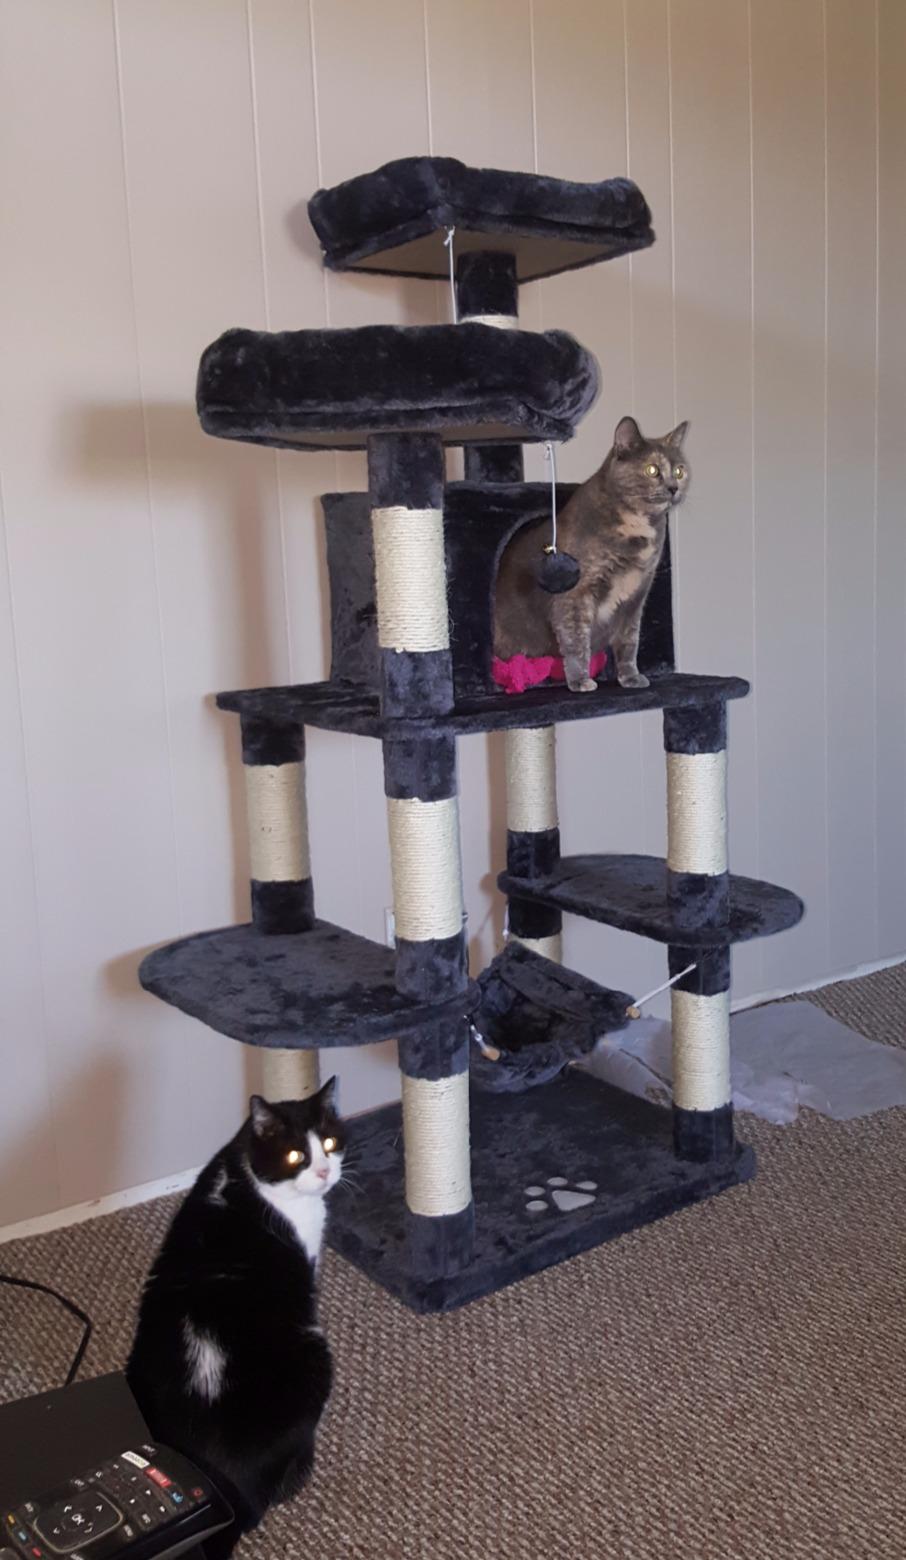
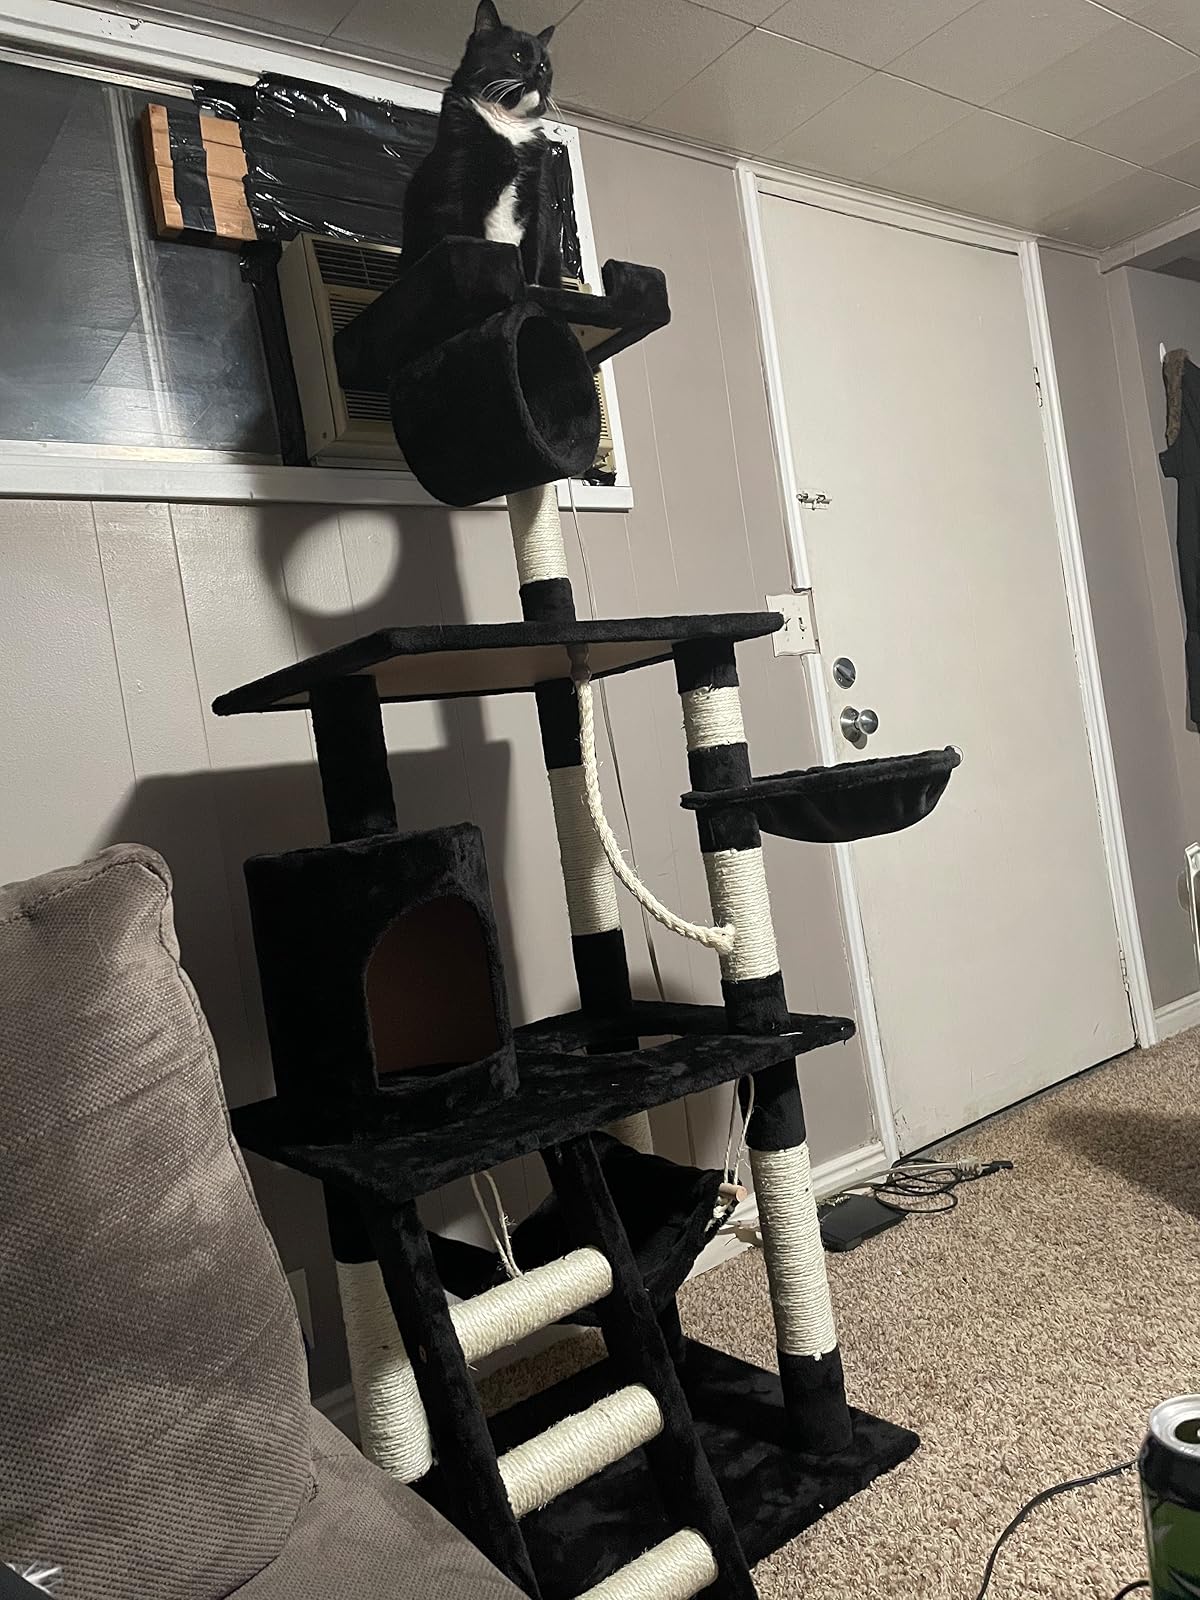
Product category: items_cat tree
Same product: no